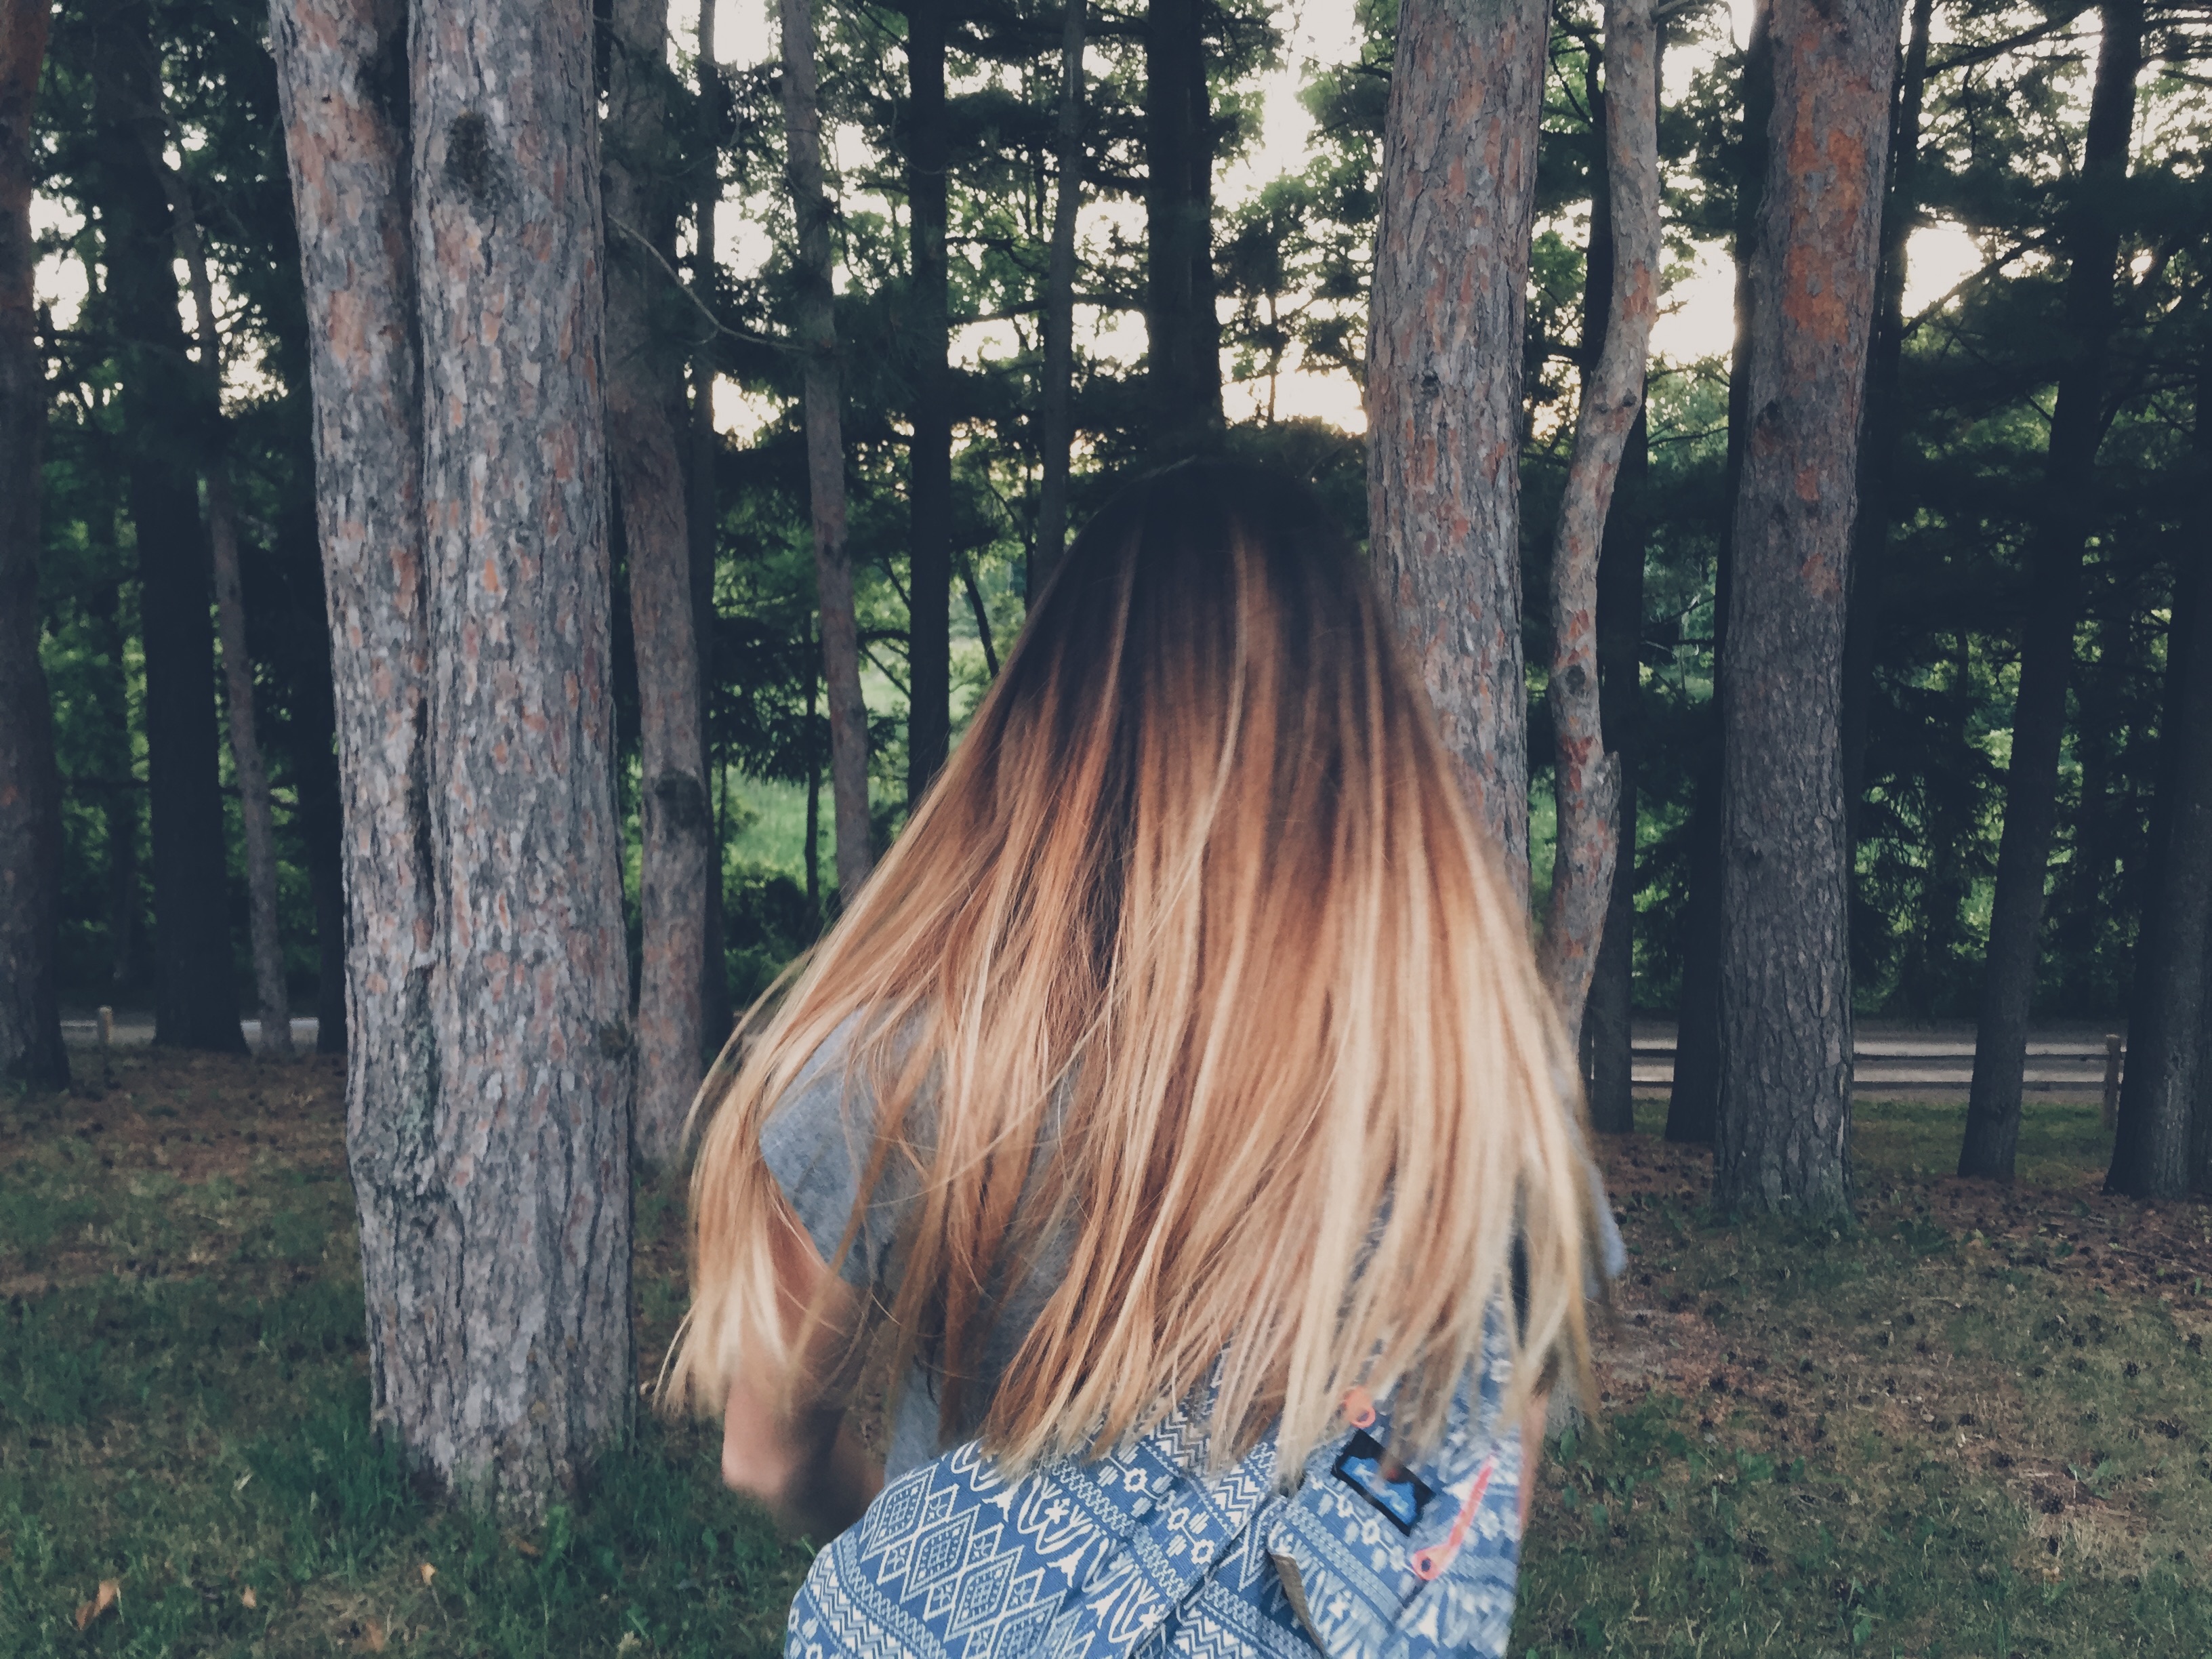
tree, nature, forest, grass, hair, sunlight, flower, spring, autumn, season, woodland